Hurricane Danny (1997)

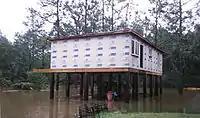
A house in Baldwin County, Alabama being rebuilt on pilings after flooding caused by Danny

On July 24, the U.S. House of Representatives considered House Amendment 271 to H.R. 2160 Agriculture, Rural Development, Food and Drug Administration, and Related Agencies Appropriations Act, 1998, to eliminate federal support for crop insurance for tobacco farmers and disaster assistance provided to non-insured crops of tobacco. During debate of the amendment, Congressman Etheridge (D-NC) stated that one of the reasons he opposed it was due to the harm it would cause to farmers like those in his home state of North Carolina whose tobacco crops were being flooded by Danny. Other congressmen from his state including Richard Burr and Walter B. Jones Jr. also opposed it. Ultimately, the vote on the amendment failed by a vote of 209 to 216 and it failed to be included in the bill that later became law.